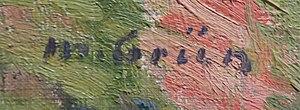
Maurice Grün est né à Réval, Empire russe le 7 février 1870 et mort à Paris le 20 janvier 1947. Il est un peintre russe, naturalisé français le 15 juin 1910.